Led Zeppelin

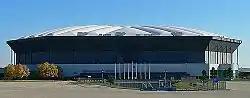
a colour photograph of a large domed stadium

Because of Plant's injuries, Led Zeppelin did not tour in 1976. Instead, the band completed the concert film "The Song Remains the Same" and the accompanying soundtrack album. The film premiered in New York City on 20 October 1976, but was given a lukewarm reception by critics and fans. The film was particularly unsuccessful in the UK, where, unwilling to tour since 1975 because of their tax exile status, Led Zeppelin faced an uphill battle to recapture the public's affection.